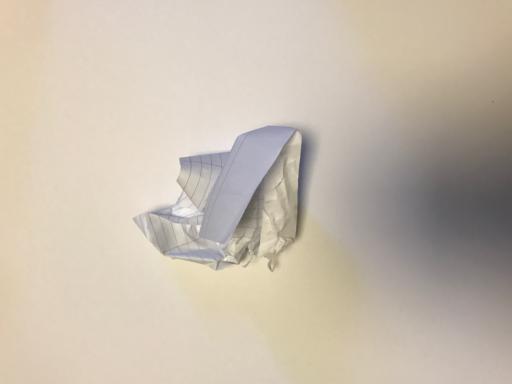
Waste category: paper